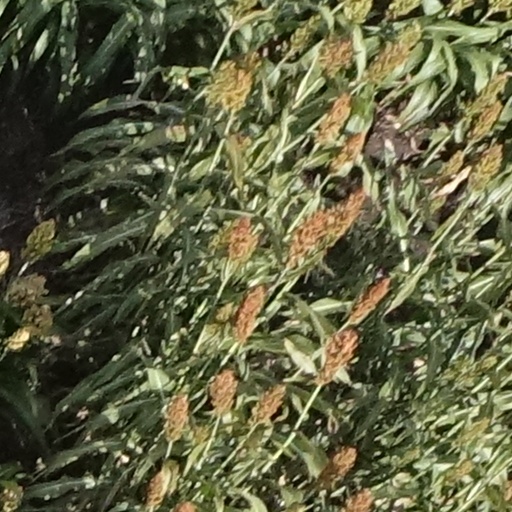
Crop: sorghum